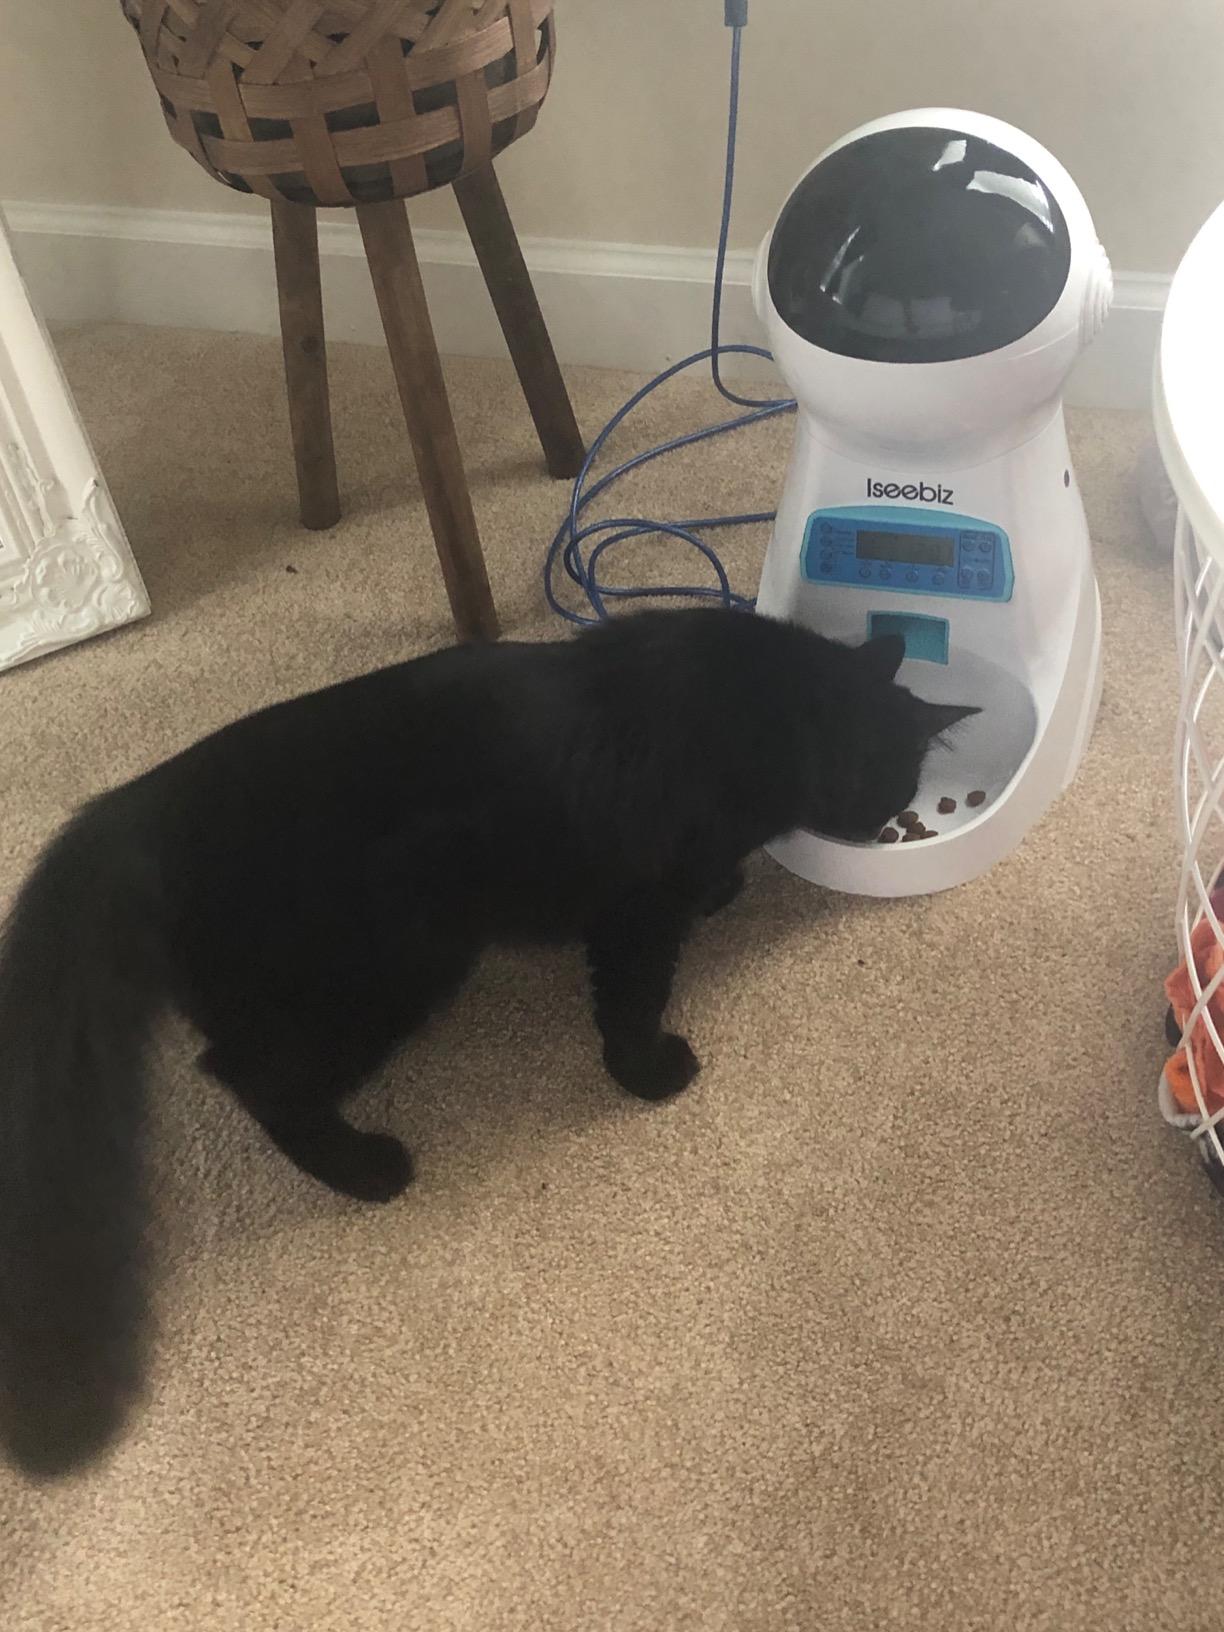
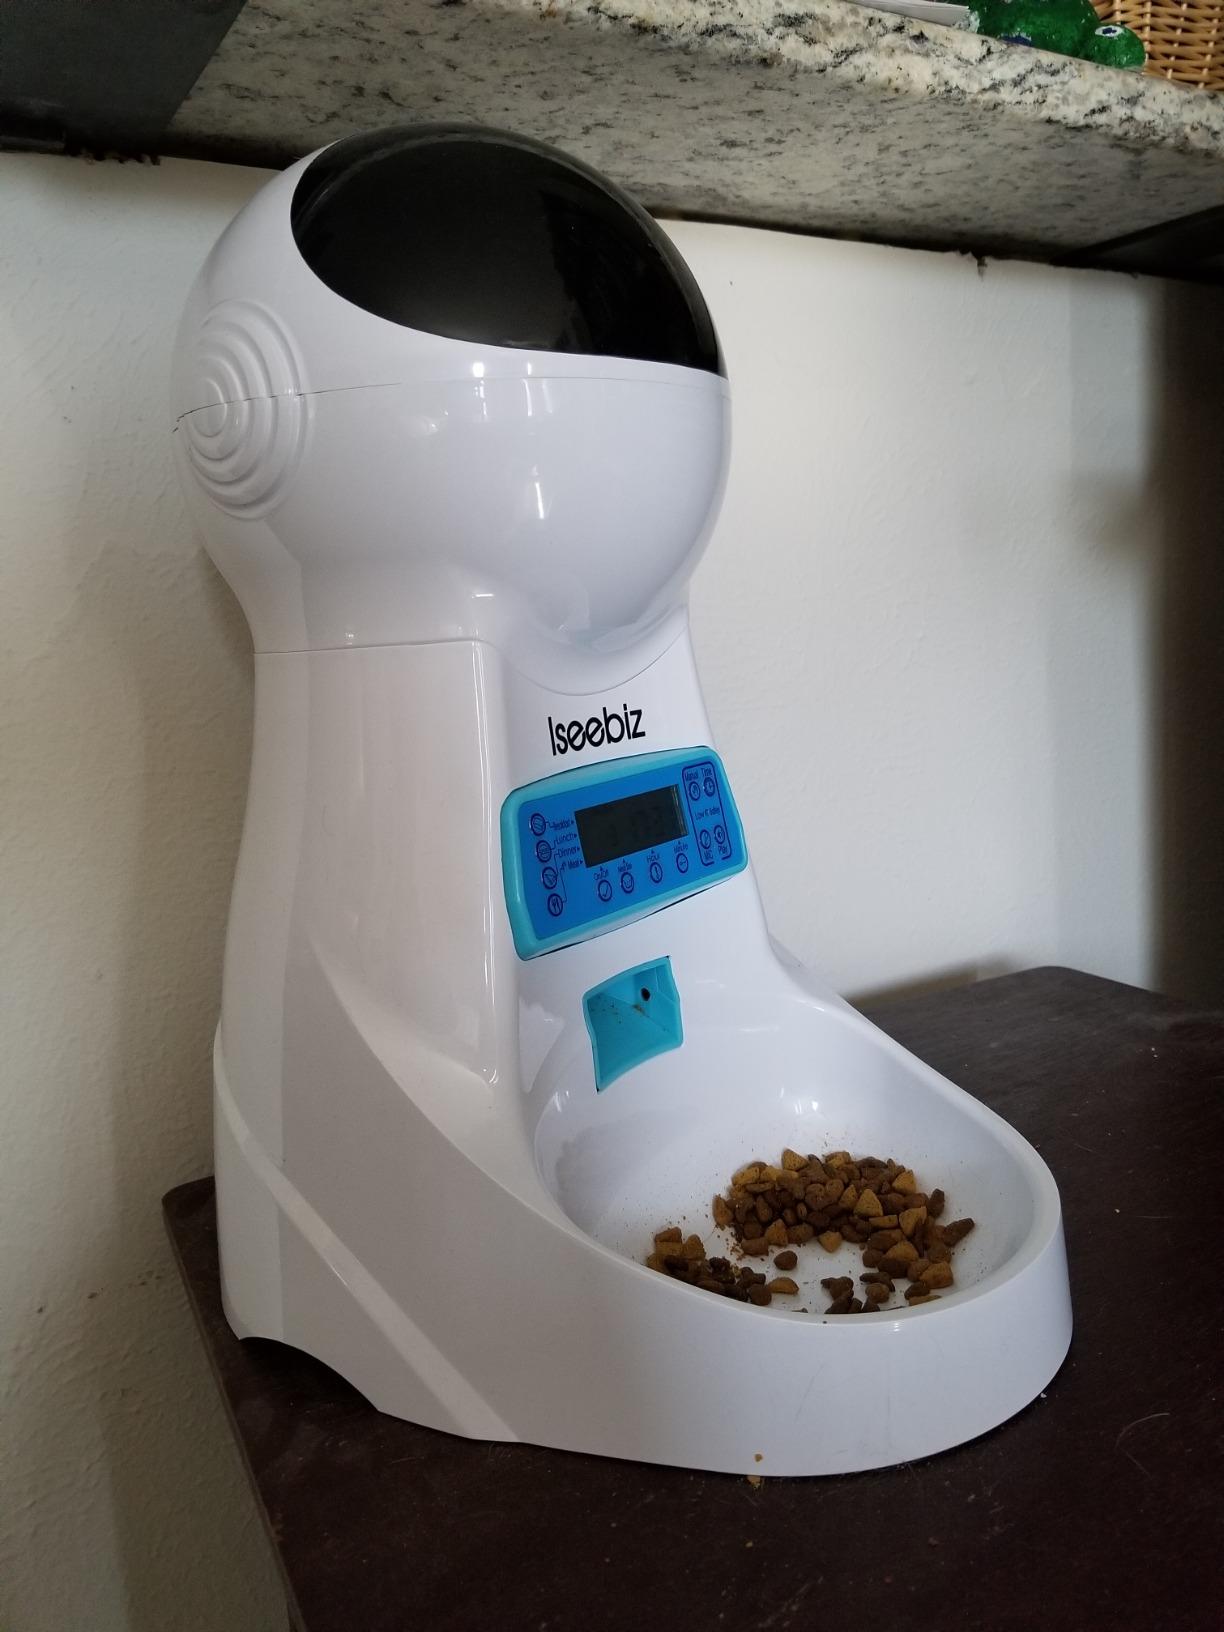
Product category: items_feeder
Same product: yes